The Bank of College Grove

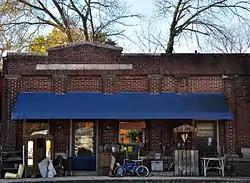
The Bank of College Grove in November 2013

The Bank of College Grove in College Grove, Tennessee, opened in a frame building in 1911, and the building was significantly remodelled in 1927, with the exterior gaining a brick veneer and Doric pilasters. The building was listed on the National Register of Historic Places in 1988.